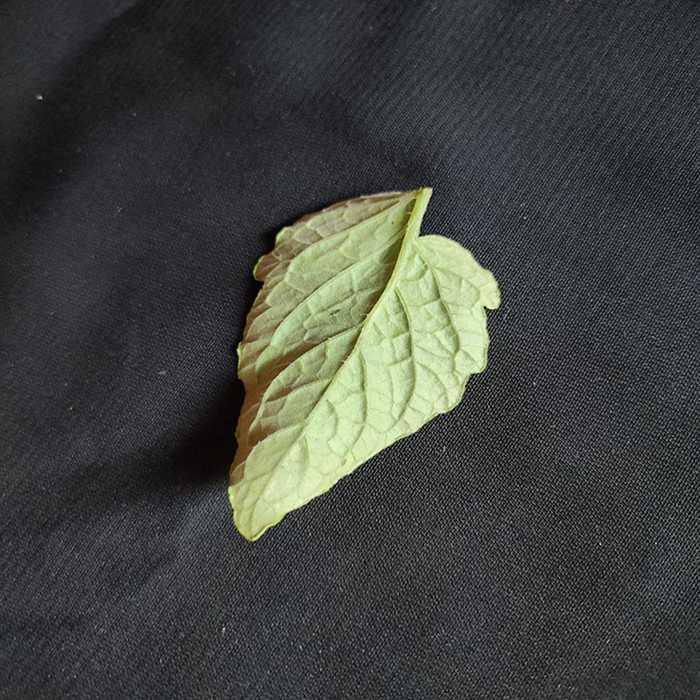
Plant: Tomato
Label: Tomato Fresh leaf